List of New Zealand international netball players

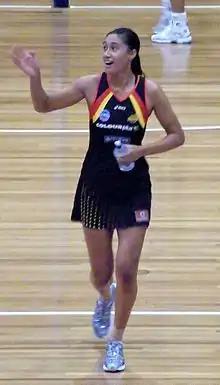
Maria Folau playing for Waikato Bay of Plenty Magic

In June 2000, as part of their 75th anniversary celebration's, Netball New Zealand named a New Zealand "Dream Team".